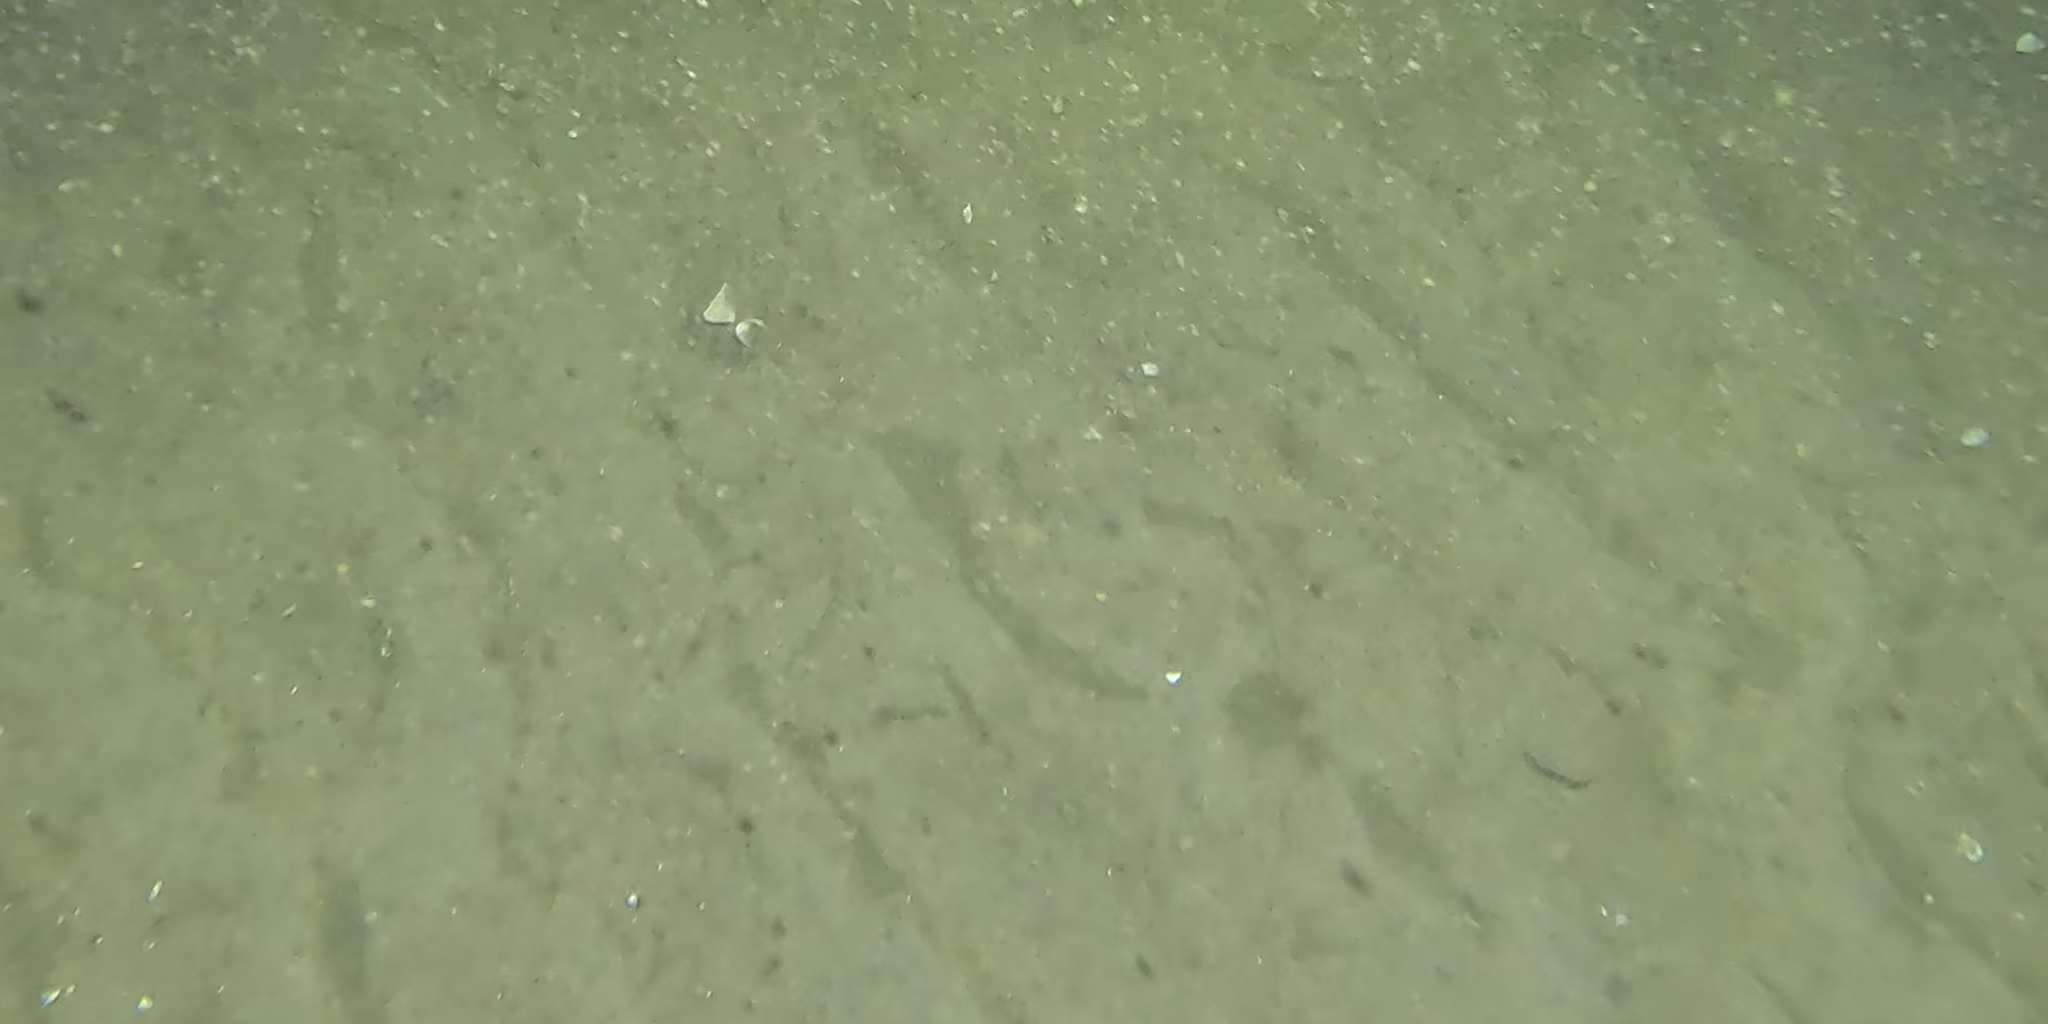
Seabed habitat: sand